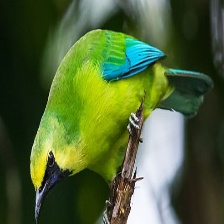
Species: BORNEAN LEAFBIRD
Scientific name: CHLOROPSIS KINABALUENSIS